Northern Expressway

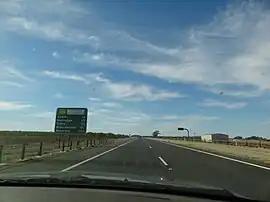
The Northern Expressway looking north, halfway along the expressway

Northern Expressway (also known as the Fatchen Northern Expressway) is a 21 kilometre long controlled-access highway in Adelaide, South Australia. Since March 2020, the North–South Motorway continues west of Port Wakefield Highway and intersects the Port River Expressway to reach the harbour at Port Adelaide. These are the northernmost two parts of the North–South Corridor.